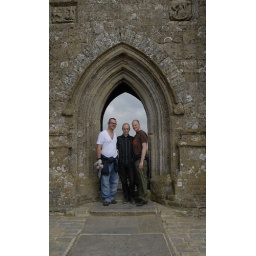
boys in a door